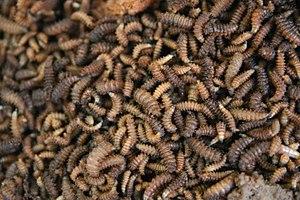
L'asticot est la larve des mouches et d'autres diptères. Cependant, ce terme est parfois utilisé pour référer au stade larvaire d'autres insectes.